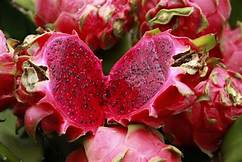
Label: Dragonfruit